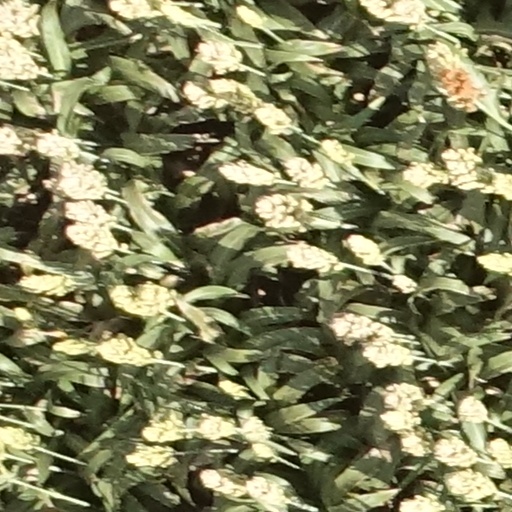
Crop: sorghum